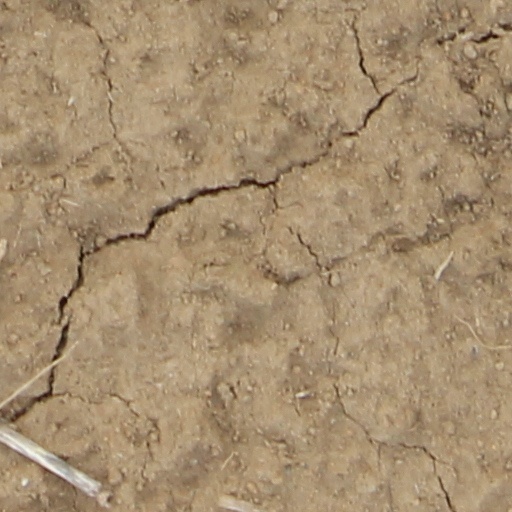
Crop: wheat